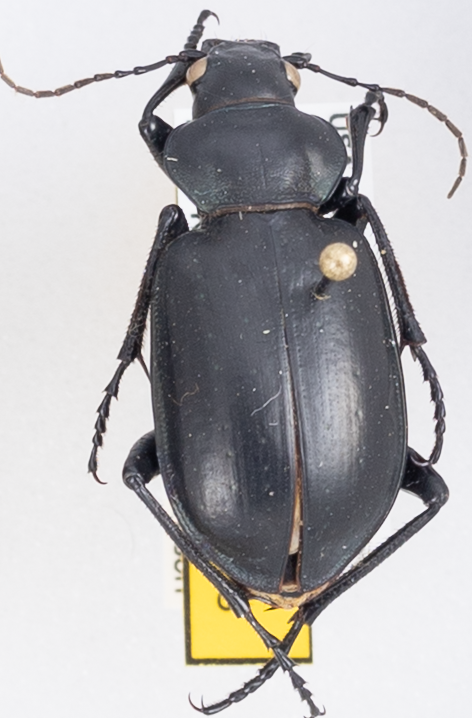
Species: Calosoma affine
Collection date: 2020-09-02
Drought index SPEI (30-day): -0.638
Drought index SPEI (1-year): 0.51
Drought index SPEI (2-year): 1.69